Mata (album)

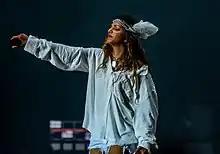
M.I.A. performing live in 2022

"The One" was released on 26 May 2022 as the lead single from the album along with its music video. Prior to the release of the single, M.I.A. performed it at Just Like Heaven festival. "Popular" was released as the album's second single on 12 August 2022. It was announced three days prior to its release and was accompanied by a video featuring M.I.A.'s "robotic double" M.A.I. "Beep" was released as the third single from the album on 30 September 2022; the track also featured on the soundtrack of football video game "FIFA 23".